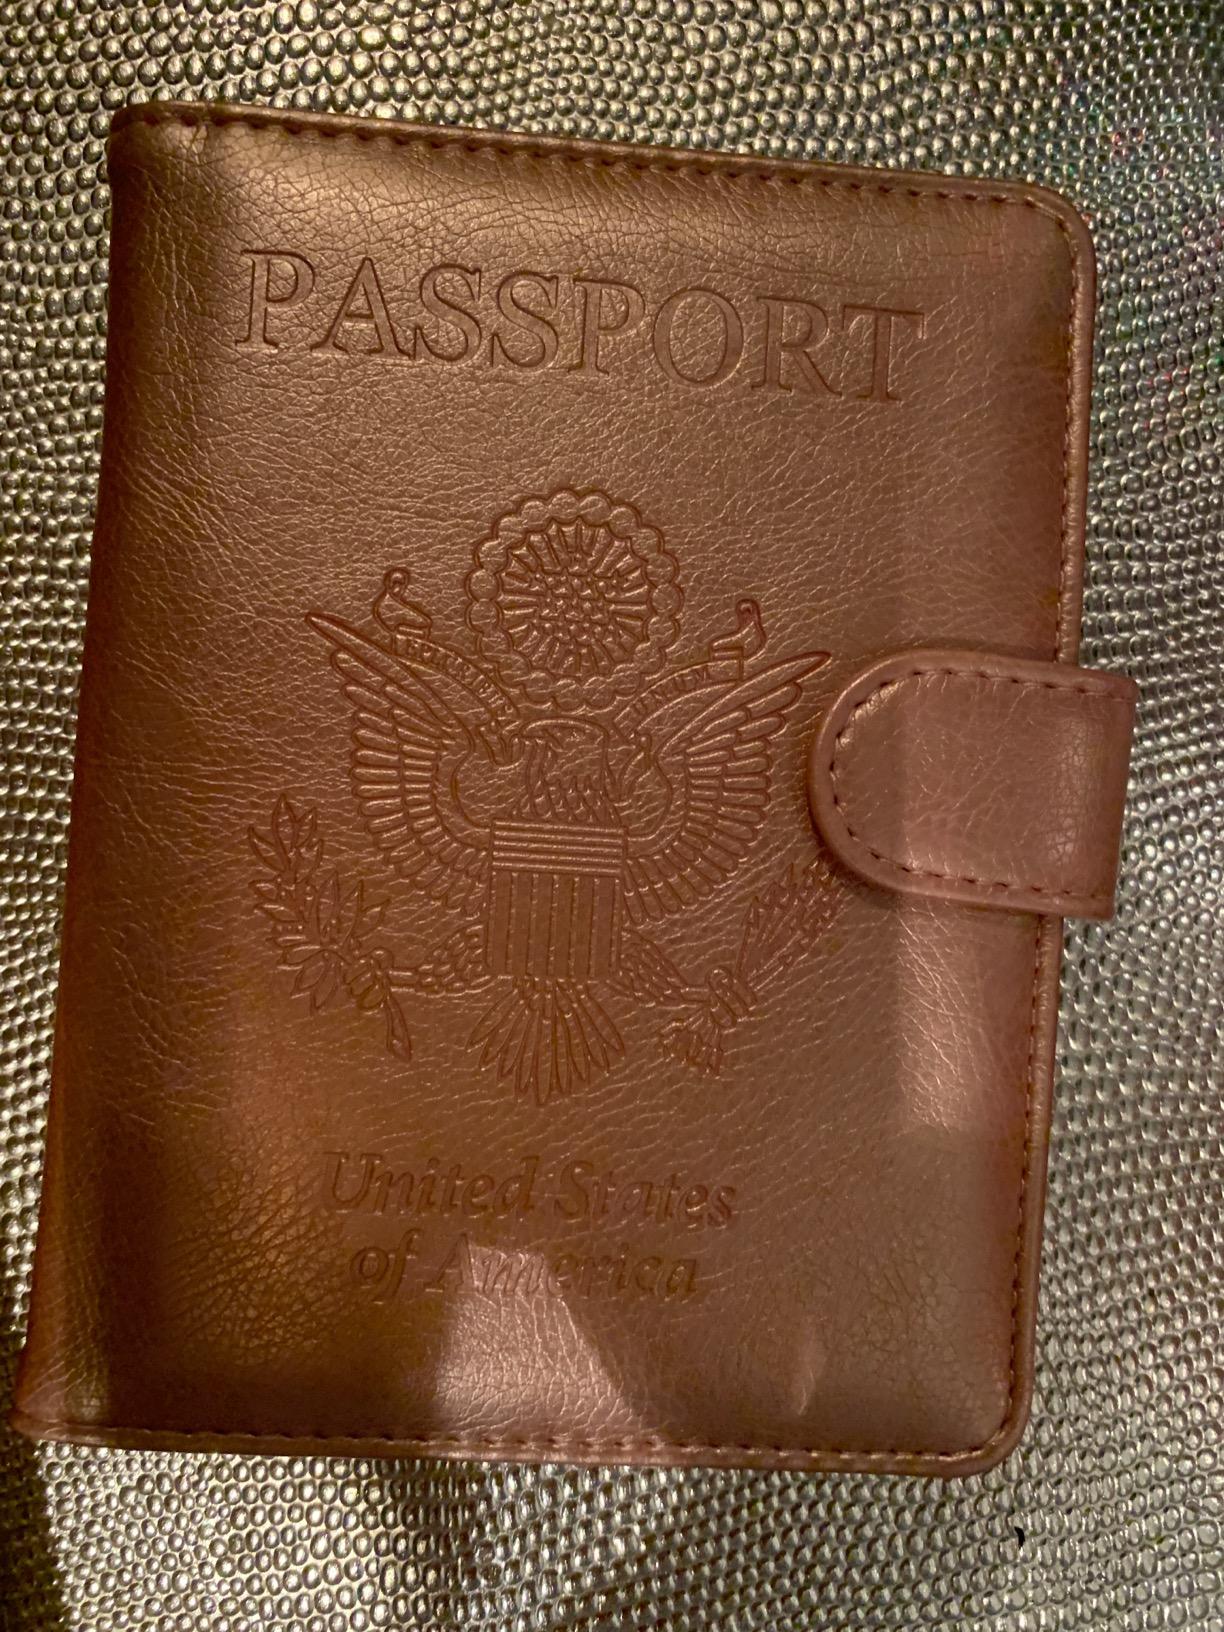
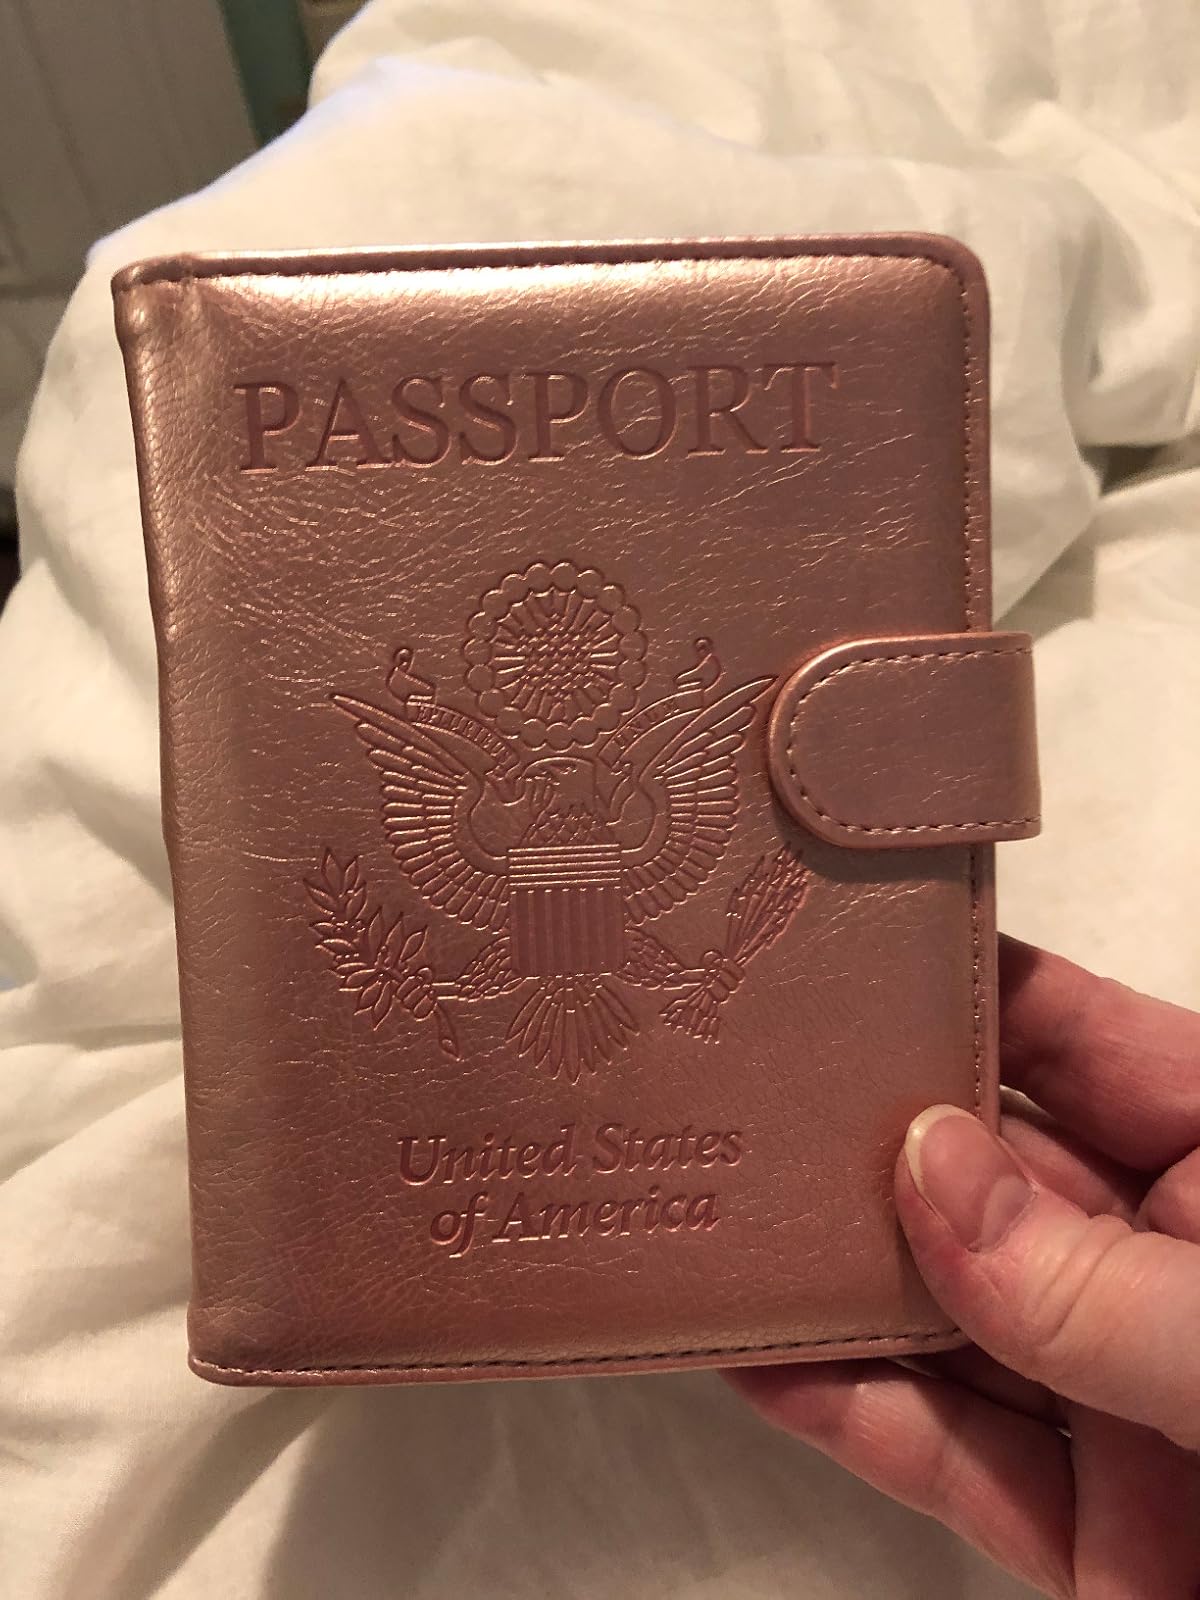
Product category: accessories_wallet
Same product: yes